Sinan Gümüş

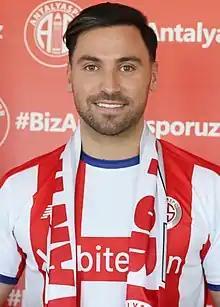
Gümüş with Antalyaspor in 2022

Sinan Gümüş (born 15 January 1994) is a German professional footballer who plays as a forward for Turkish Süper Lig club Eyüpspor.